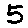
Label: 5